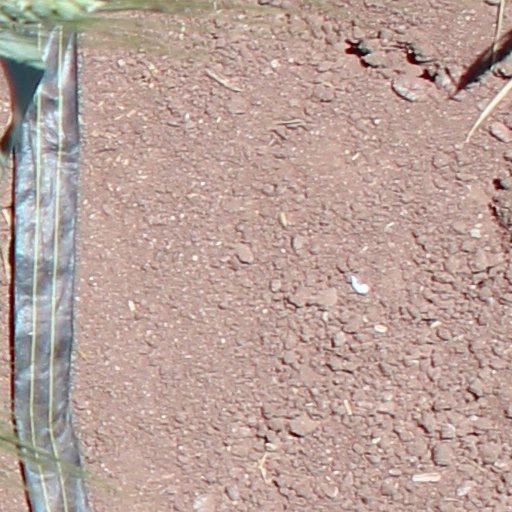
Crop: wheat